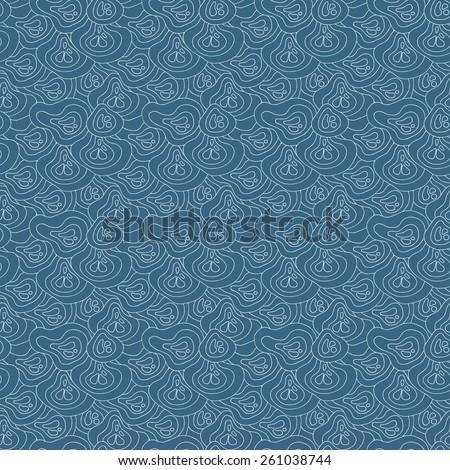
creative hand - drawn abstract seamless pattern of bright lines on a dark blue backdrop